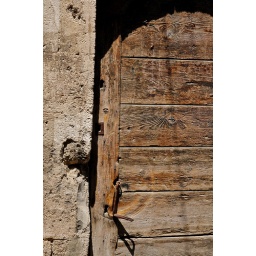
close up of wooden door and latch in the Christian quarter of the old city in Aleppo, Syria